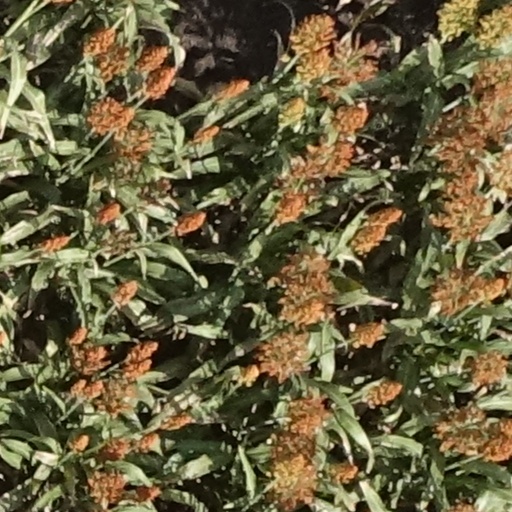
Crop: sorghum